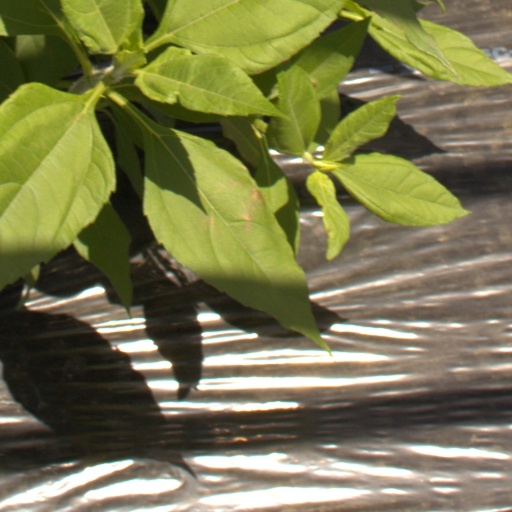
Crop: Jerusalem artichoke